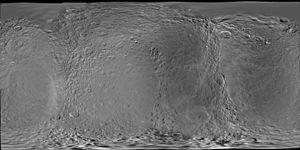
Rhéa est un satellite naturel de Saturne, le deuxième plus grand satellite de la planète par la taille après Titan. Il fut découvert en 1672 par l'Italien, naturalisé français, Jean-Dominique Cassini.